Wrangel Island

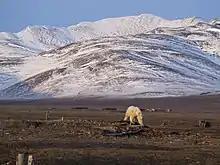
Polar bear on Wrangel Island

Wrangel Island is a breeding ground for polar bears having the highest density of dens in the world bearded and ringed seals, walrus, as well as collared and west and east Siberian lemmings are a major food source for terrestrial carnivores, namely the Arctic foxes, wolverines and wolves which also inhabit the island. Cetaceans, such as Arctic bowhead whales, migratory gray whales and belugas can be seen close to shore.